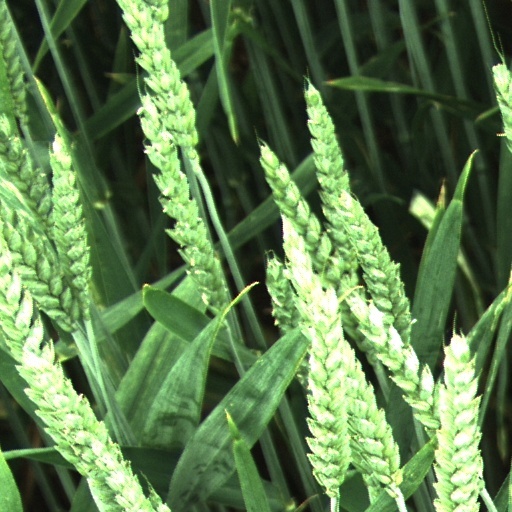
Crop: wheat